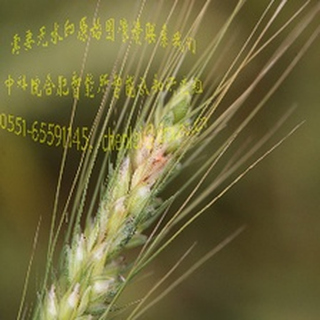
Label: wheat_fusarium_head_blight